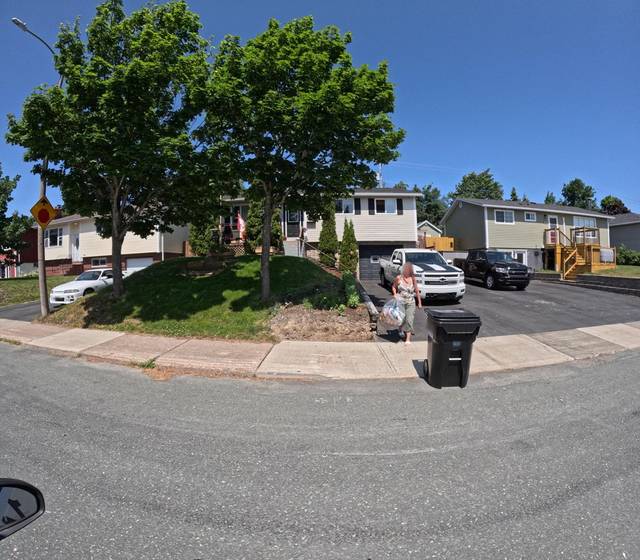
Region: Canada
Coordinates: 47.528, -52.771